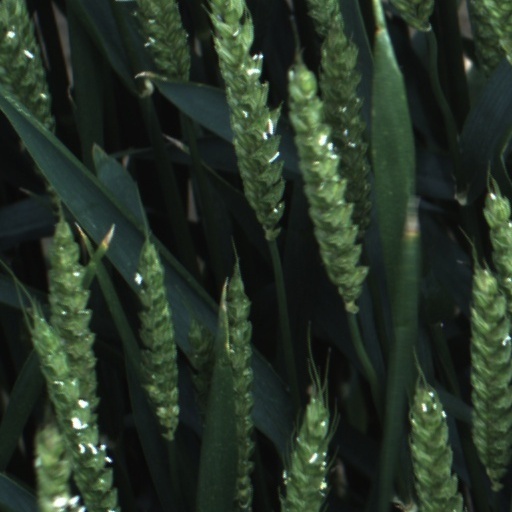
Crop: wheat